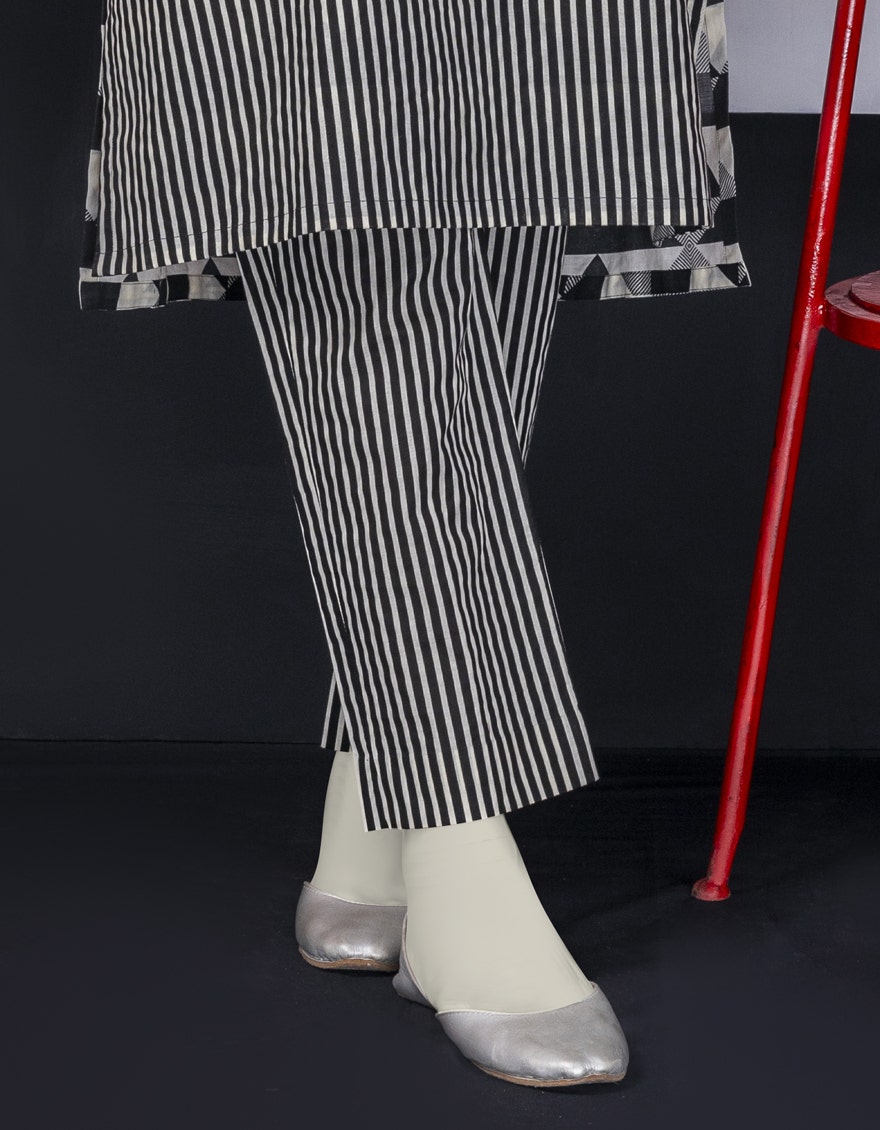
black white stripe cotton pants